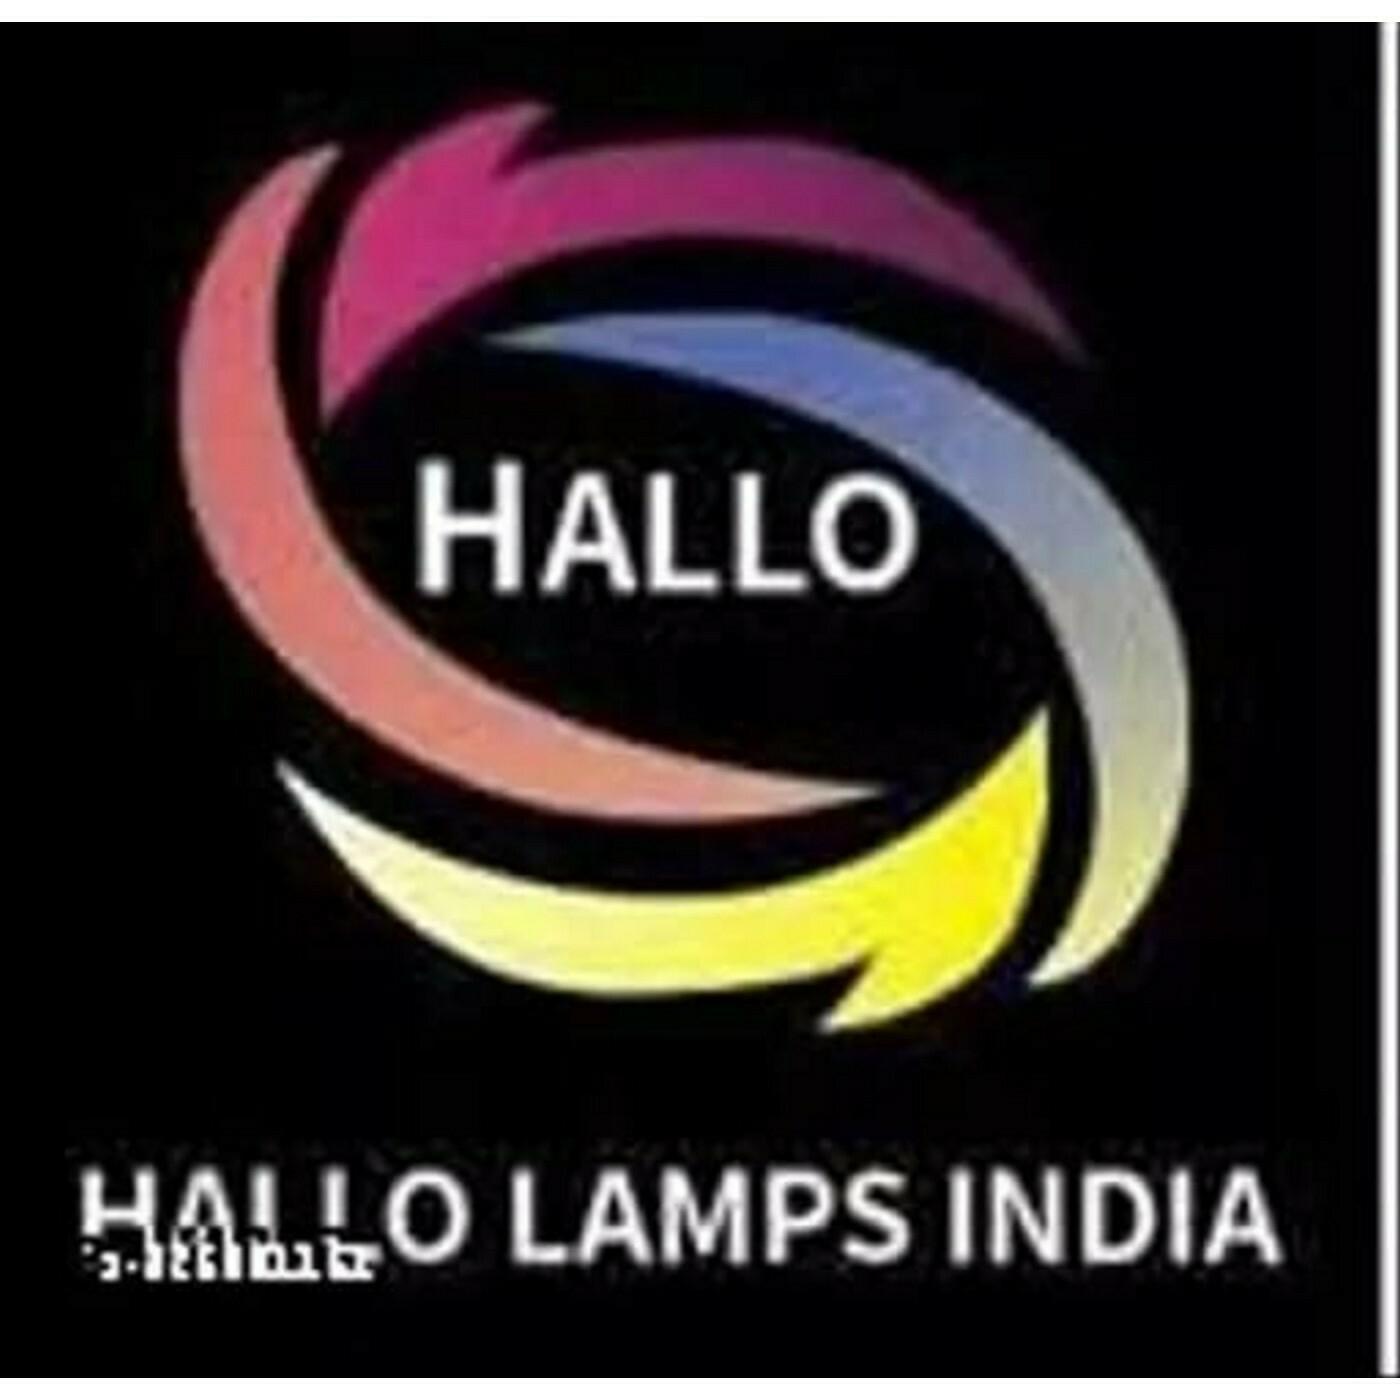
Hallo Women Green Glass Glossy Finished Matte Borosilicate Bangle Set
Type: Bracelets & Bangles
Brand: HALLO
Price: Rs. 399
 Traditional beautiful bangles designs for woman and girls, latest design traditional bangles jewellery. Gift for women valentine birthday anniversary gift for someone you love. Gracefully maangtikka, necklace ,earrings, kurta set, kurti, or any indo-western outfit to enhance your look. These are made from toxic free materials which are anti-allergic and safe for the skin. It can be worn over long time periods without any complaints of itching and swelling. Women in india wear bangles to enhance their feminine grace and beauty.
Features: Material glass, all availbale,Attractive bangles a bangles on a woman's hand can make the outfit complete on its own,A lot of men think more appreciatively of women when she has a bangles on, making her more attractive in his eyes,Often times, bangles and other hand jewelry make the hand look more seductive and slim,You will never want to take them off